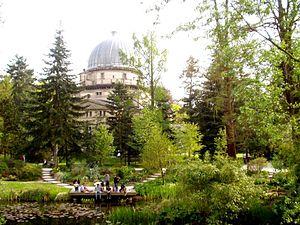
fr:Observatoire astronomique de Strasbourg fr:Jardin botanique de l'université de Strasbourg.